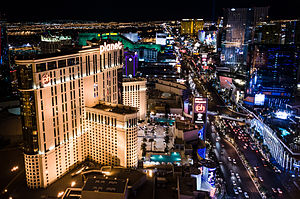
Paradise (Nevada)
Paradise er en kommunefri bebyggelse, som er sammenhængende med Las Vegas i Nevada, USA. Befolkningstallet var i 2010 223.167 og dermed den største bebyggelse i Nevada uden selvstændigt byråd. Paradise blev oprettet den 8. december 1950.